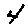
Label: 4